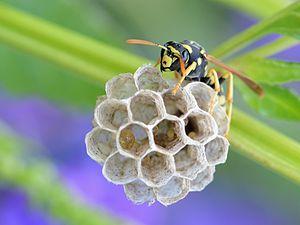
Une jeune reine guêpe gardant son nid et ses œufs. Polski: Młoda królowa klecanki rdzaworożnej (Polistes dominula) broniąca swojego gniazda i jaj. Português: Jovem rainha da vespa-do-papel-europeia (Polistes dominula) construindo seu ninho.
Le mot guêpe désigne plusieurs sortes d'insectes hyménoptères ayant généralement un abdomen jaune rayé de noir et dont la femelle porte un dard venimeux.